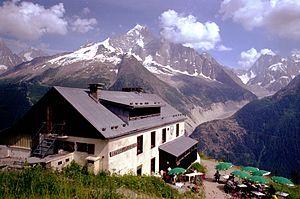
La Flégère est le versant des aiguilles Rouges surplombant au nord la vallée de Chamonix-Mont-Blanc.